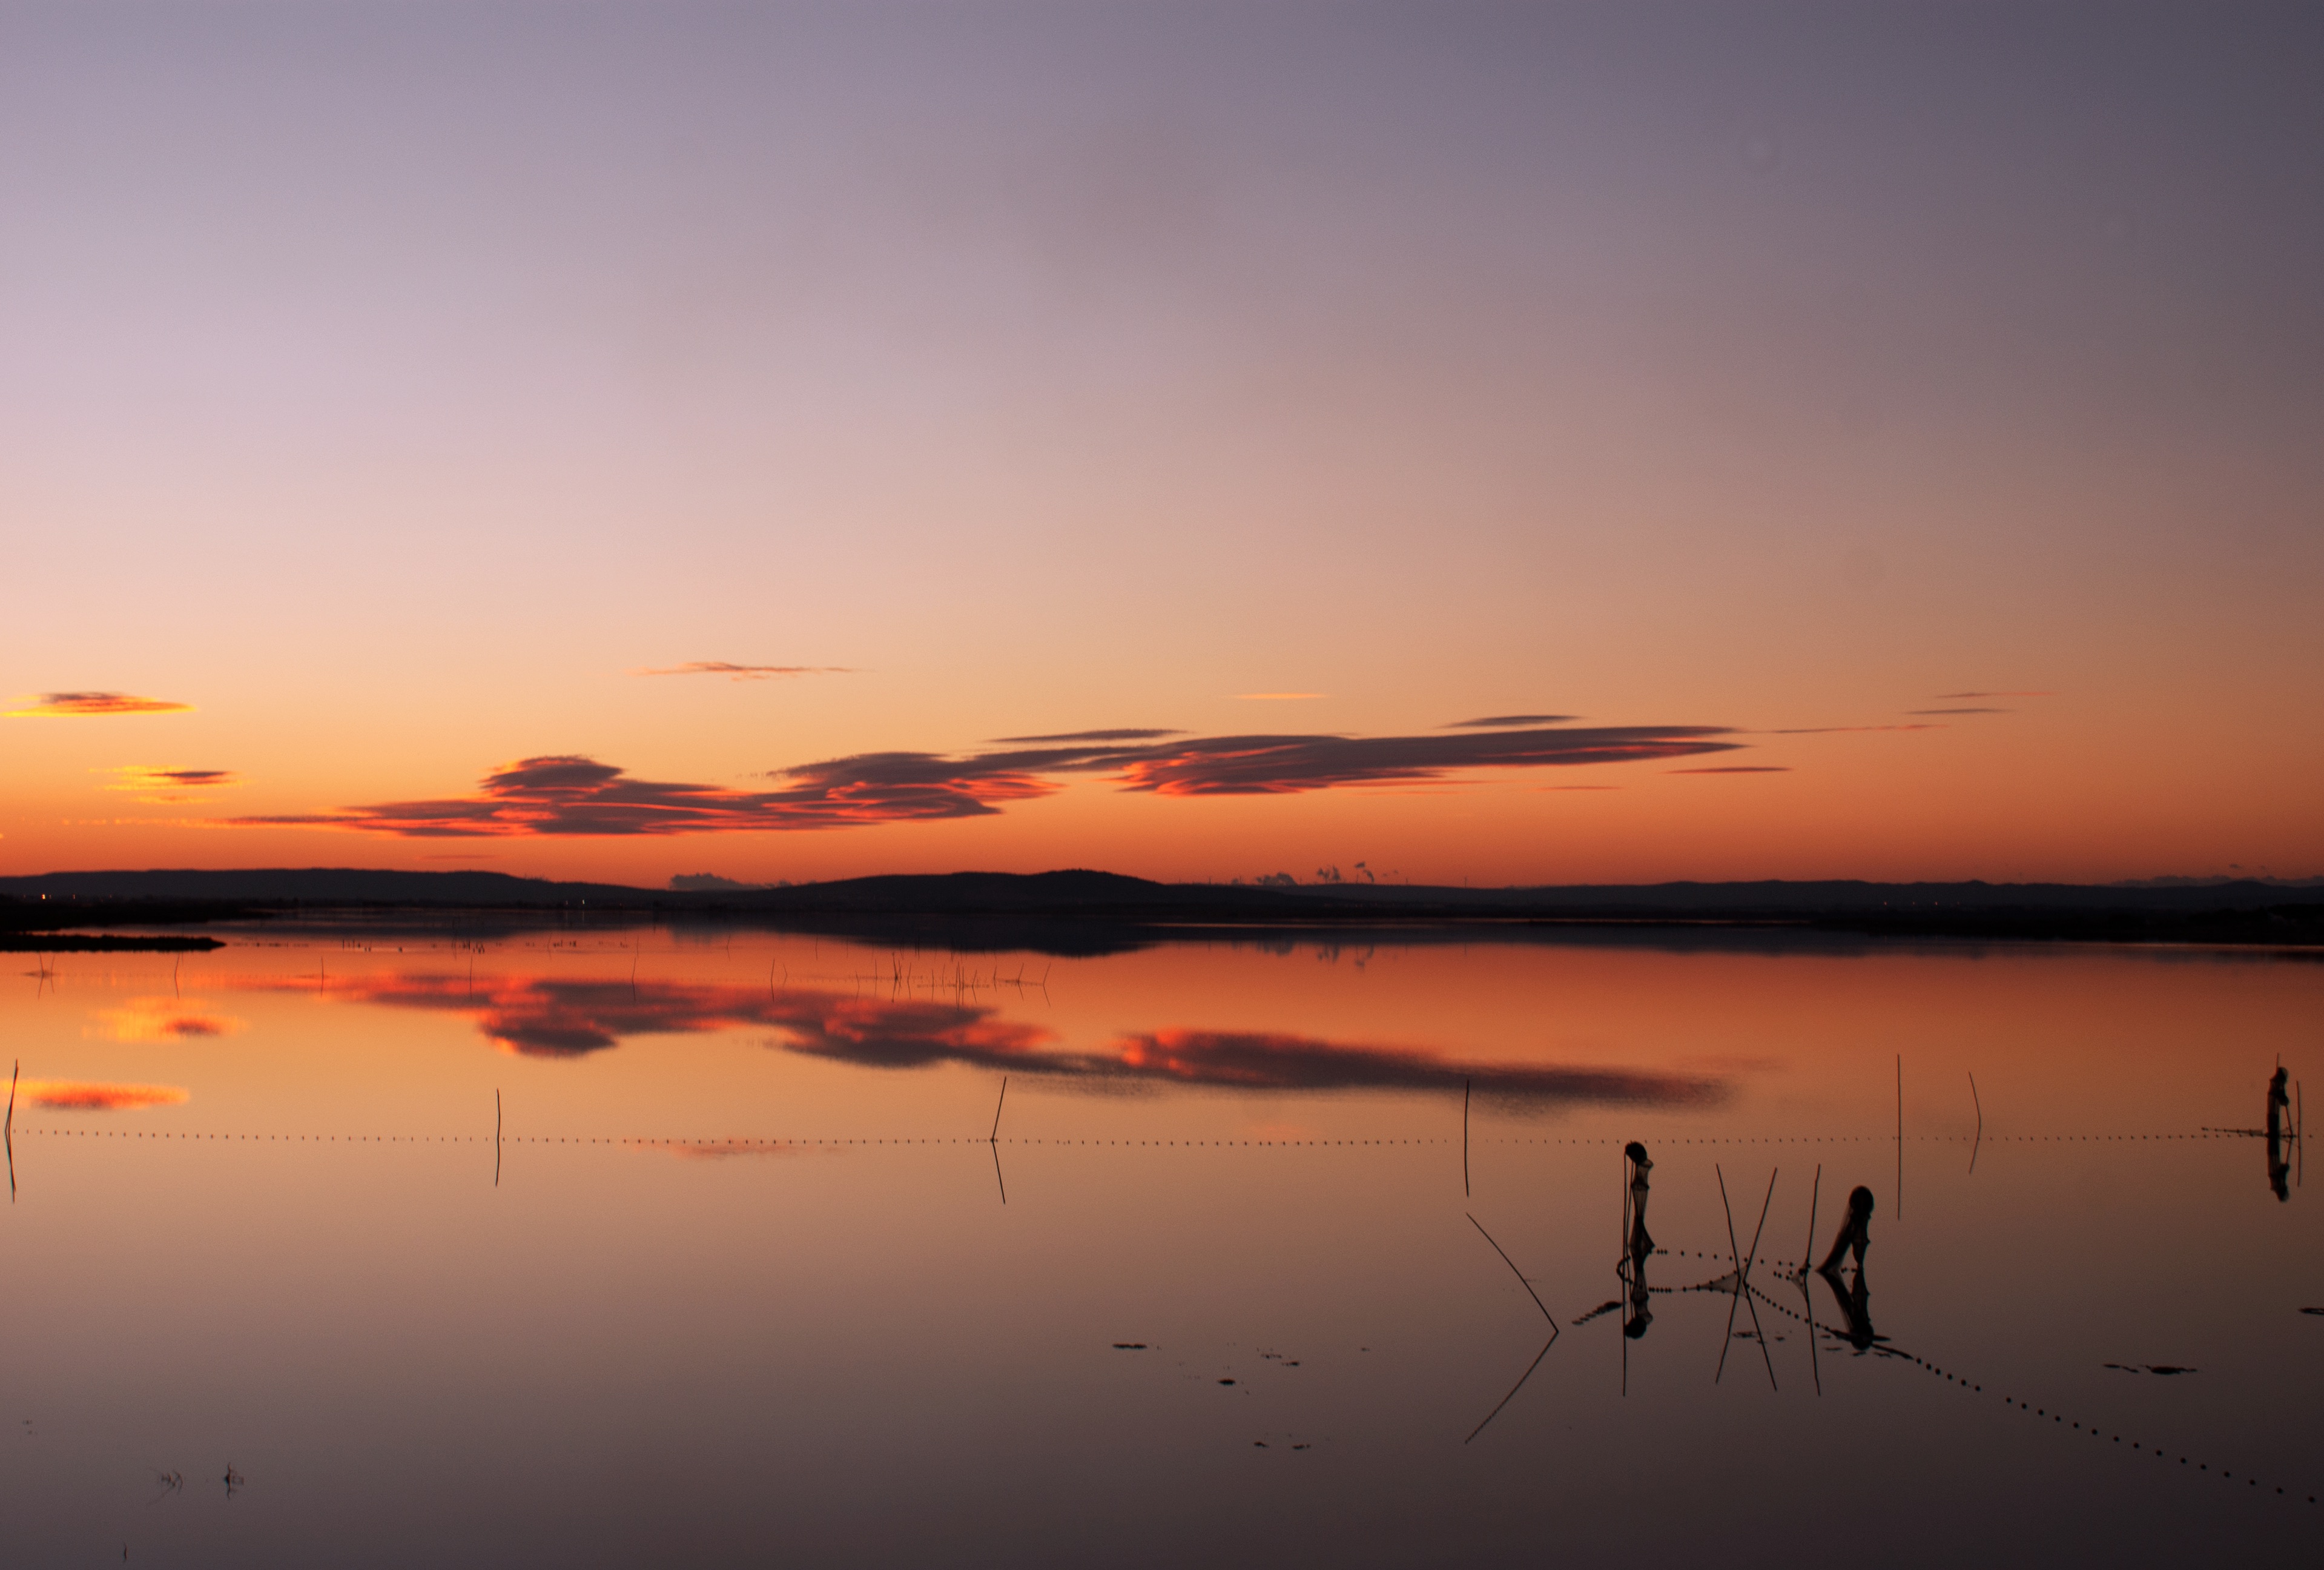
sea, horizon, silhouette, sunrise, sunset, morning, lake, dawn, dusk, pond, evening, reflection, glow, loch, afterglow, atmospheric phenomenon, red sky at morning